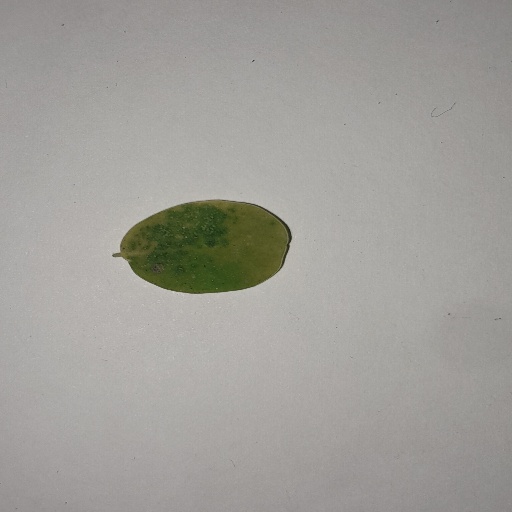
Species: Sojina
Leaf condition: Yellow Leaf